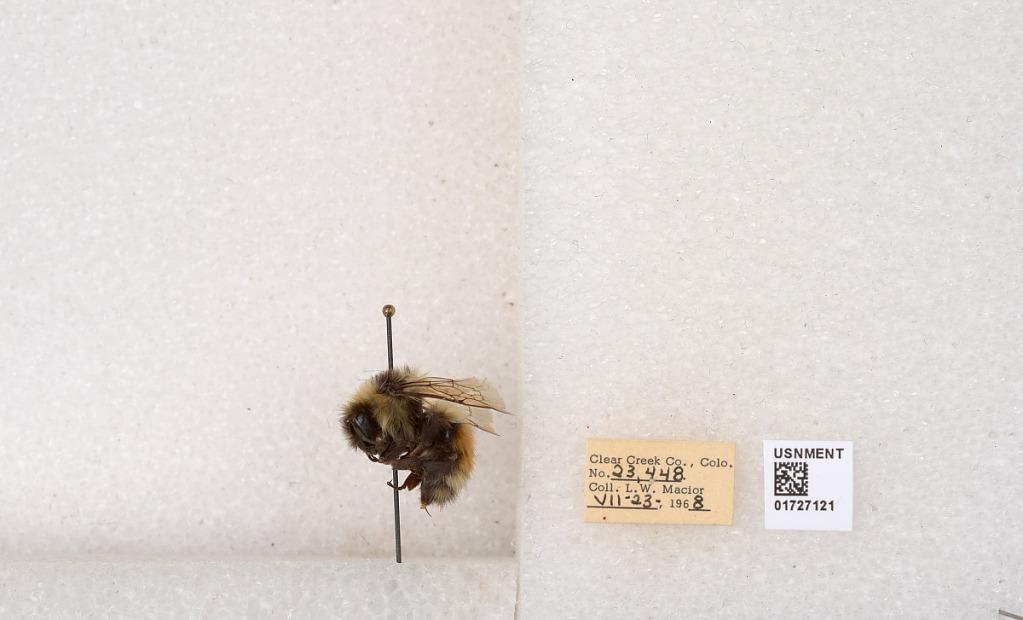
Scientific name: Bombus (Pyrobombus) sylvicola Kirby
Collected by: L. Macior
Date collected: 1968-7-23
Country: United States
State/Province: Colorado
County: Clear Creek
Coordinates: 39.6891, -105.644